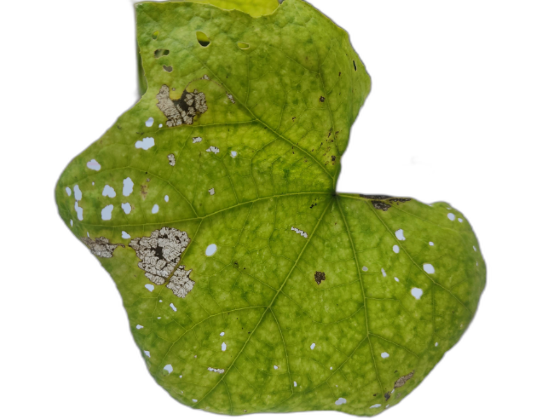
Crop: Zucchini
Label: Anthracnose